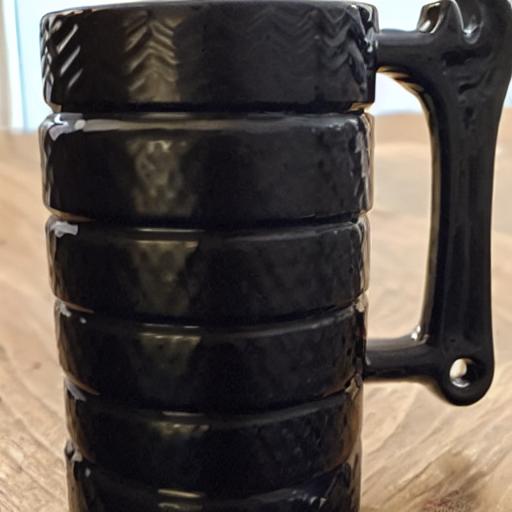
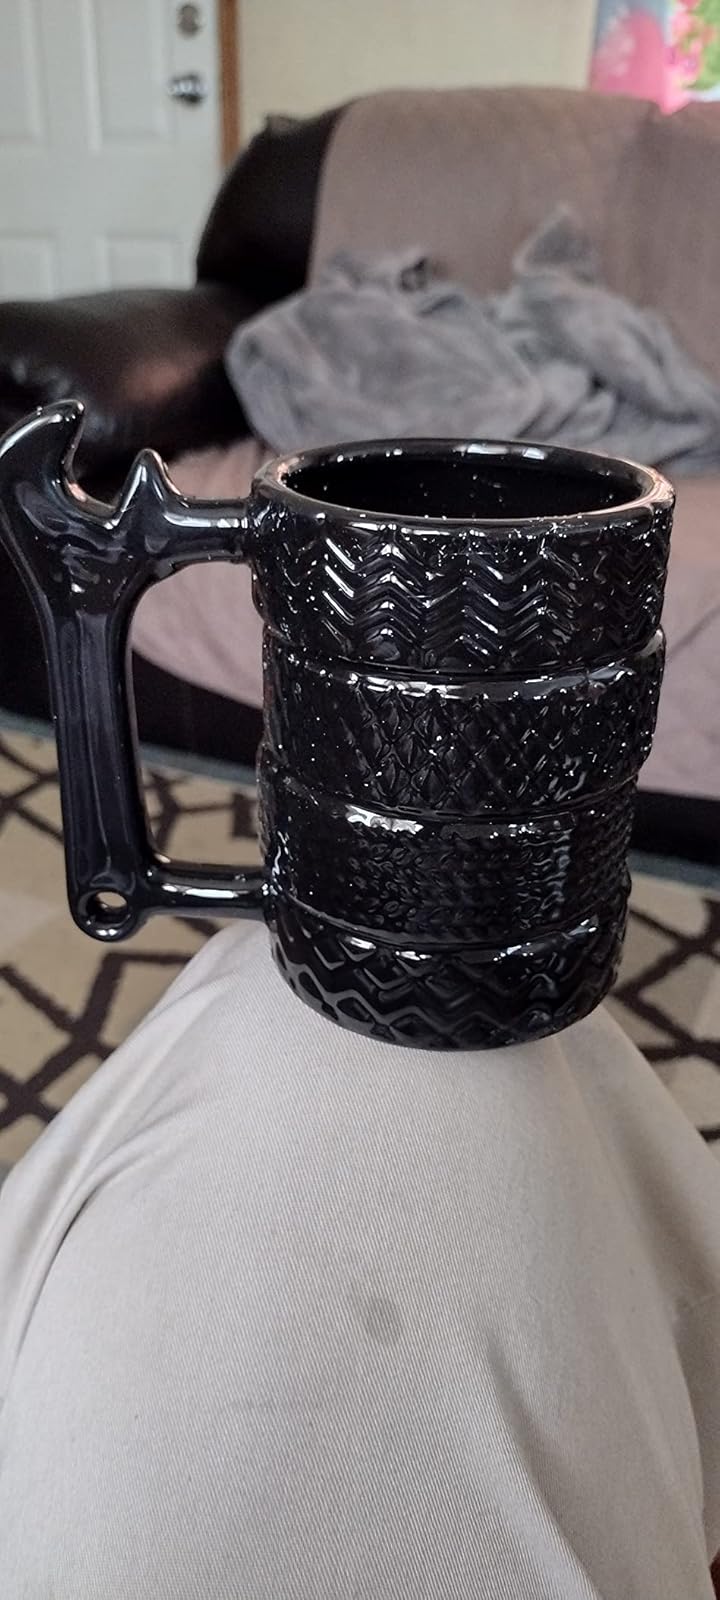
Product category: items_mug
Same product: no